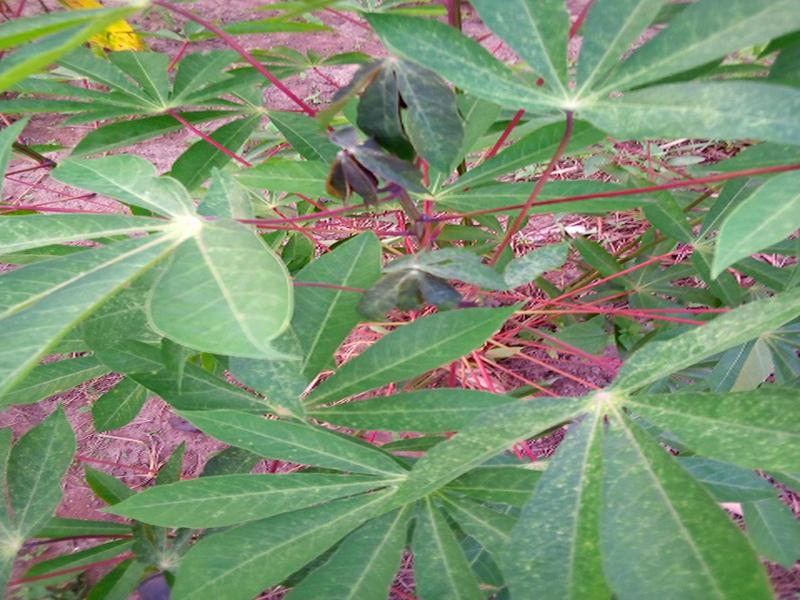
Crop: cassava
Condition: green_mottle